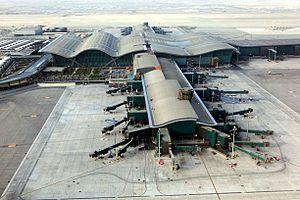
BESIX Group SA est un groupe de construction basé à Bruxelles. Actif depuis 1909, BESIX est présent en Europe, au Moyen-Orient, en Océanie, en Afrique, en Amérique du Nord et en Asie.